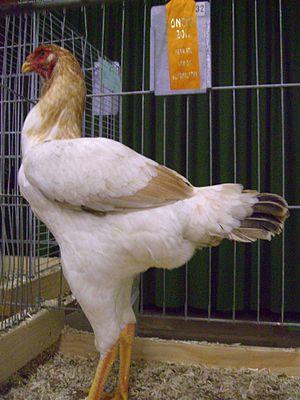
Le combattant malais est une race de poule domestique.